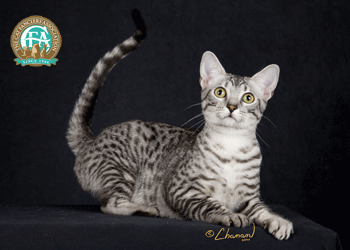
Breed: Egyptian Mau